1947 Thai coup d'état

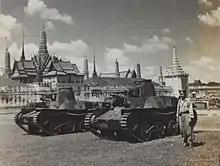
Type 95 Ha-Go tanks in Bangkok during the coup

The coup d'état of 8 November 1947 (Thai: รัฐประหาร 8 พฤศจิกายน พ.ศ. 2490) was a military coup d'état that took place in Thailand on the evening of 8 November 1947 and ended in the early morning hours of 9 November. The coup ousted the government of Pridi Banomyong's frontman, Luang Thamrong, to make royalist Khuang Aphaiwong Prime Minister of Thailand. The coup was led by Plaek Phibunsongkhram, Phin Choonhavan and Kat Katsongkhram as a bid to regain the royalists' political power and Crown Property back from the reforms of the Siamese revolution of 1932. The influence of the People Party ended as Pridi left the country on exile.